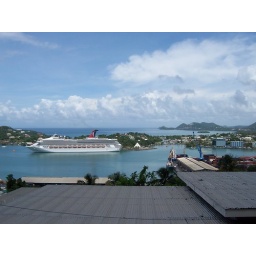
A view of the Destiny cruise ship from the tour car in St. Lucia